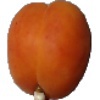
Label: Apricot 1